Anne Freaks

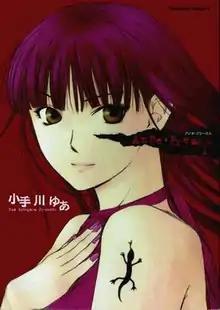
Cover of "Anne Freaks" volume 1 as published by Kadokawa Shoten

is a horror manga written by Yua Kotegawa. It was originally serialized in the magazine "Shōnen Ace" in 2000. It was compiled into four volumes. The manga was licensed in English by ADV.